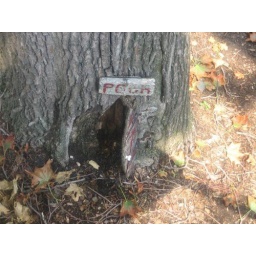
a door in the floor...of a tree at Harvard